SEKEM

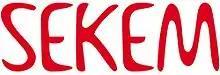
SEKEM-Logo

The organization SEKEM (Ancient Egyptian: 'vitality from the sun') was founded in 1977 by the Egyptian pharmacologist and social entrepreneur Dr. Ibrahim Abouleish in order to bring about cultural renewal in Egypt on a sustainable basis. Located northeast of Cairo, the organization now includes: